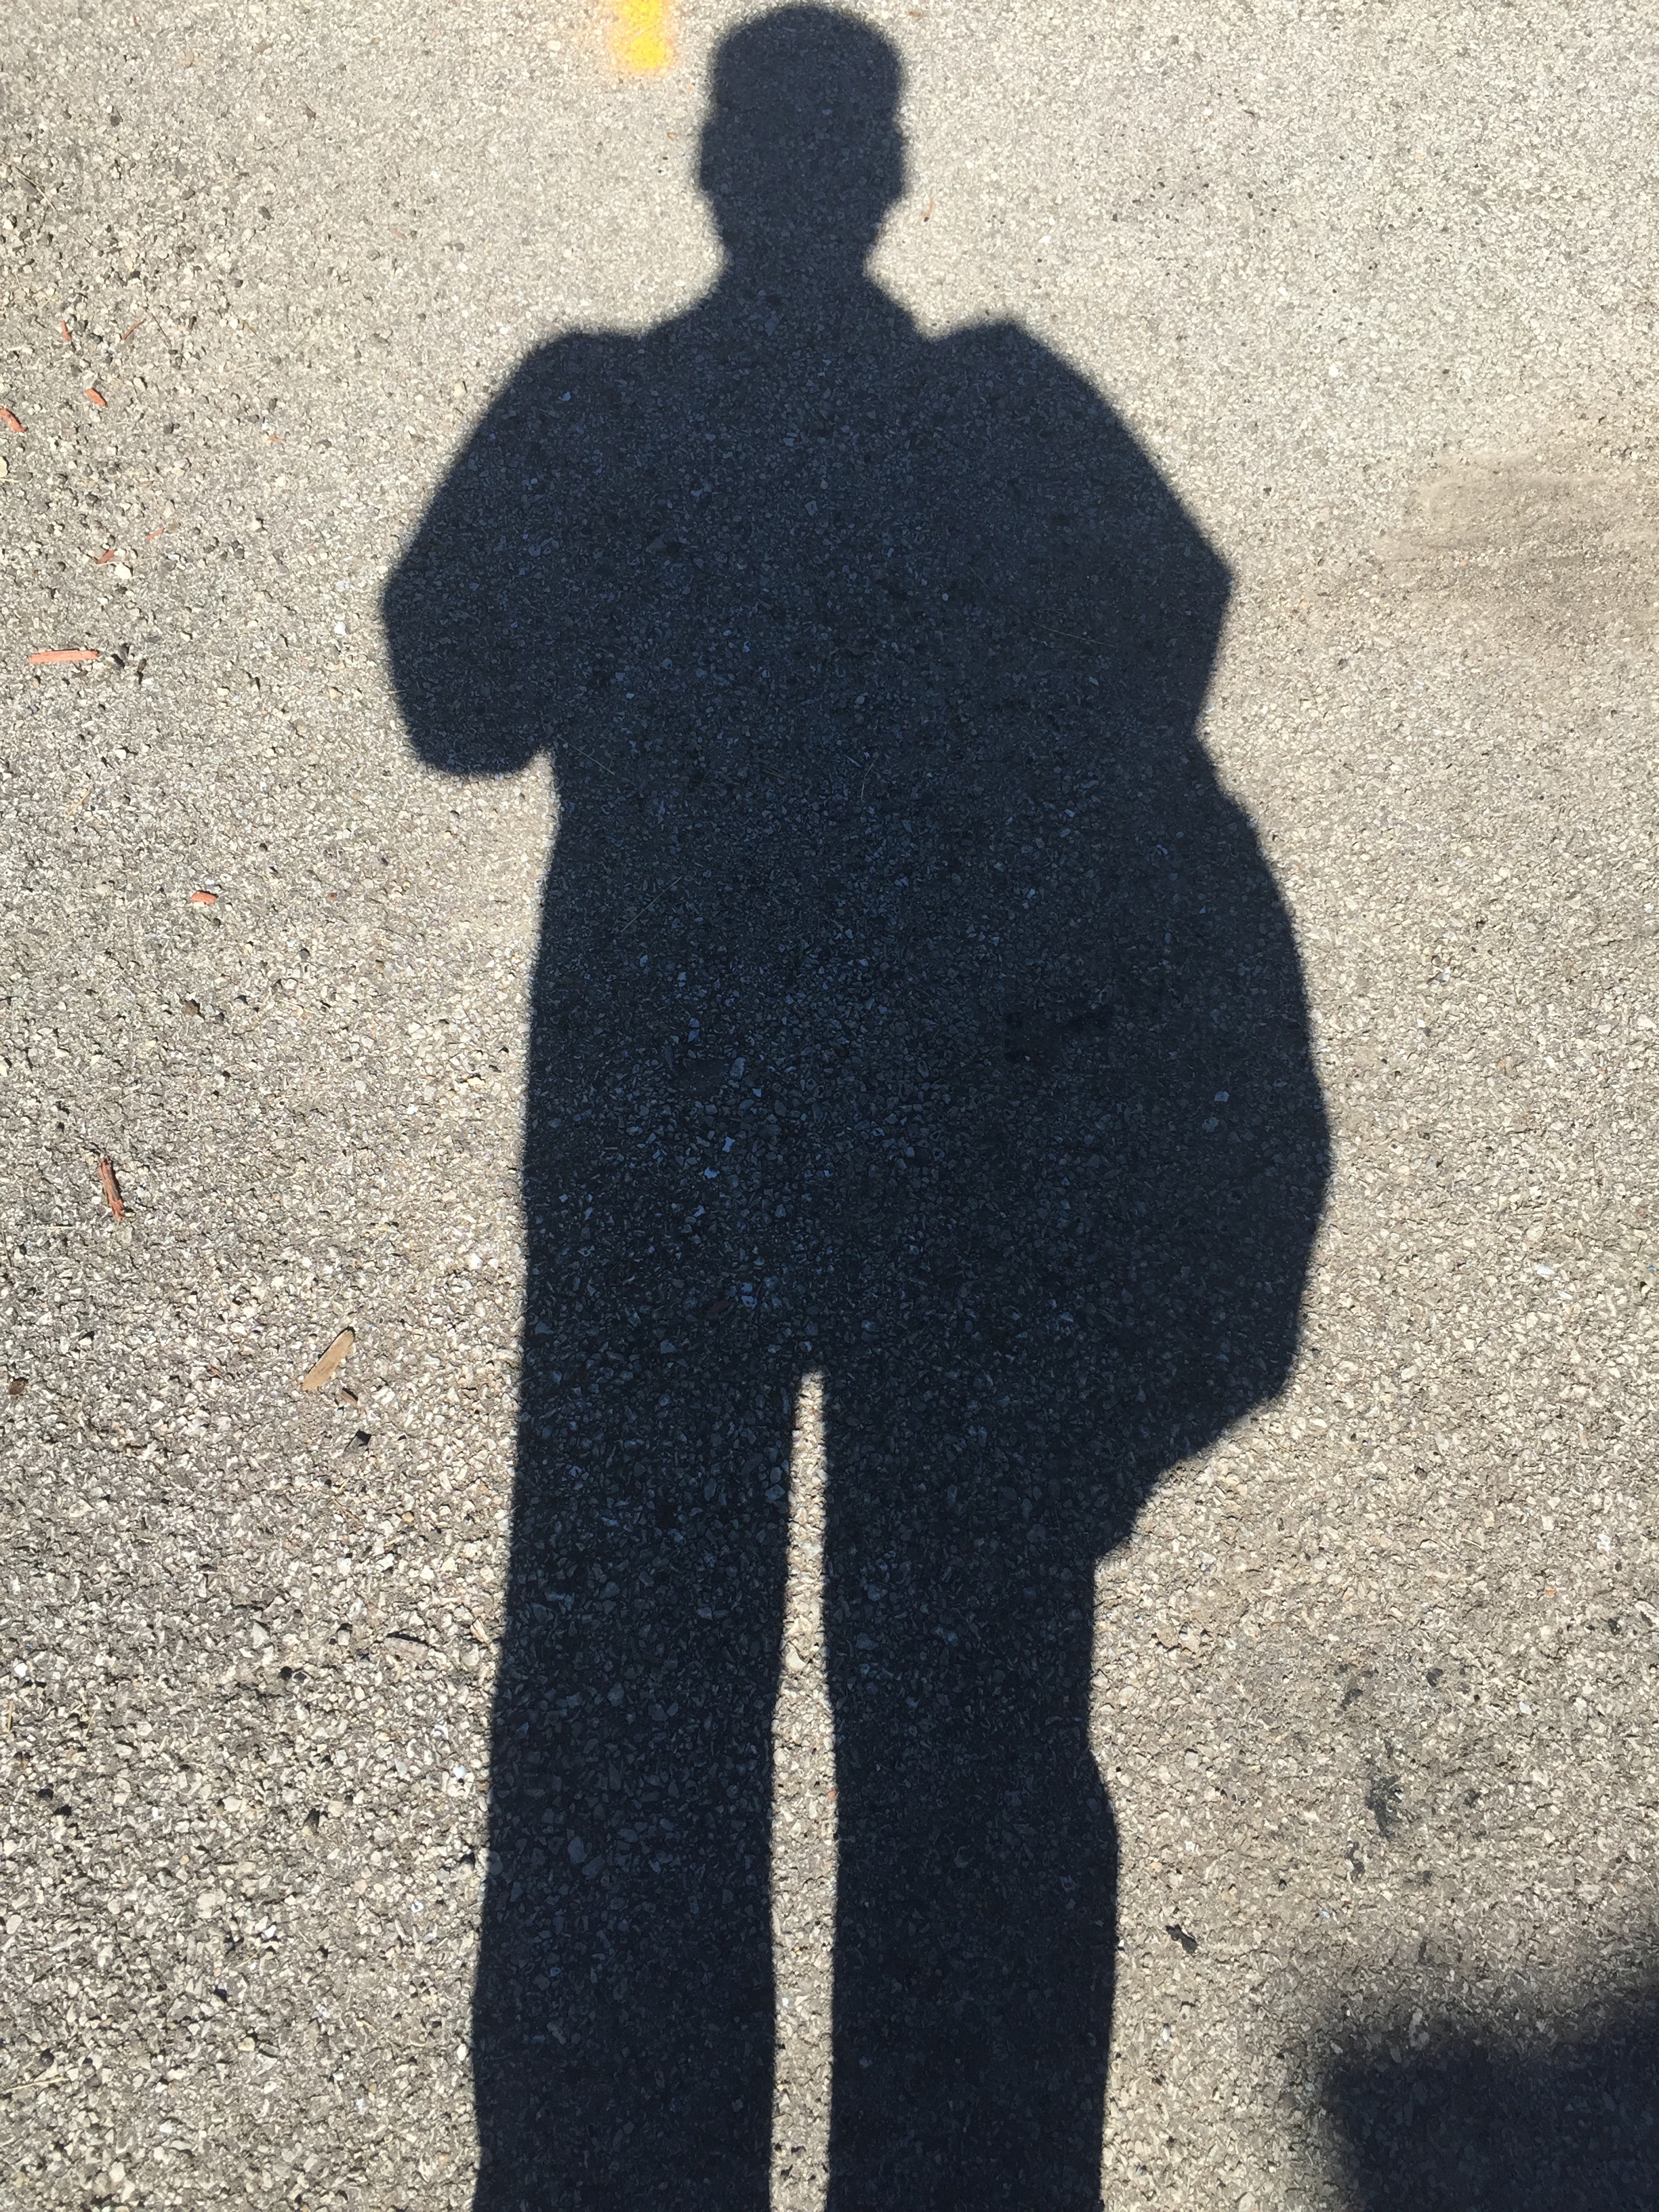
silhouette, shadow, clothing, black, art, image, shape, human positions